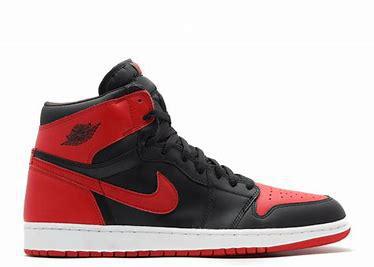
Brand: Jordan
Model: Air 1 Mid Retro Basketball